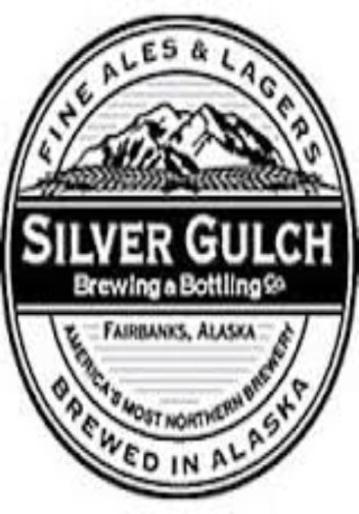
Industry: Food